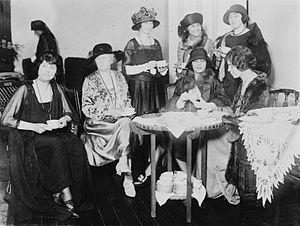
Le National Woman's party est un mouvement créé en 1916 aux États-Unis, dérivé du Congressional Union for Woman Suffrage, qui avait été créé en 1913 par Alice Paul et Lucy Burns pour promouvoir le droit de vote des femmes.